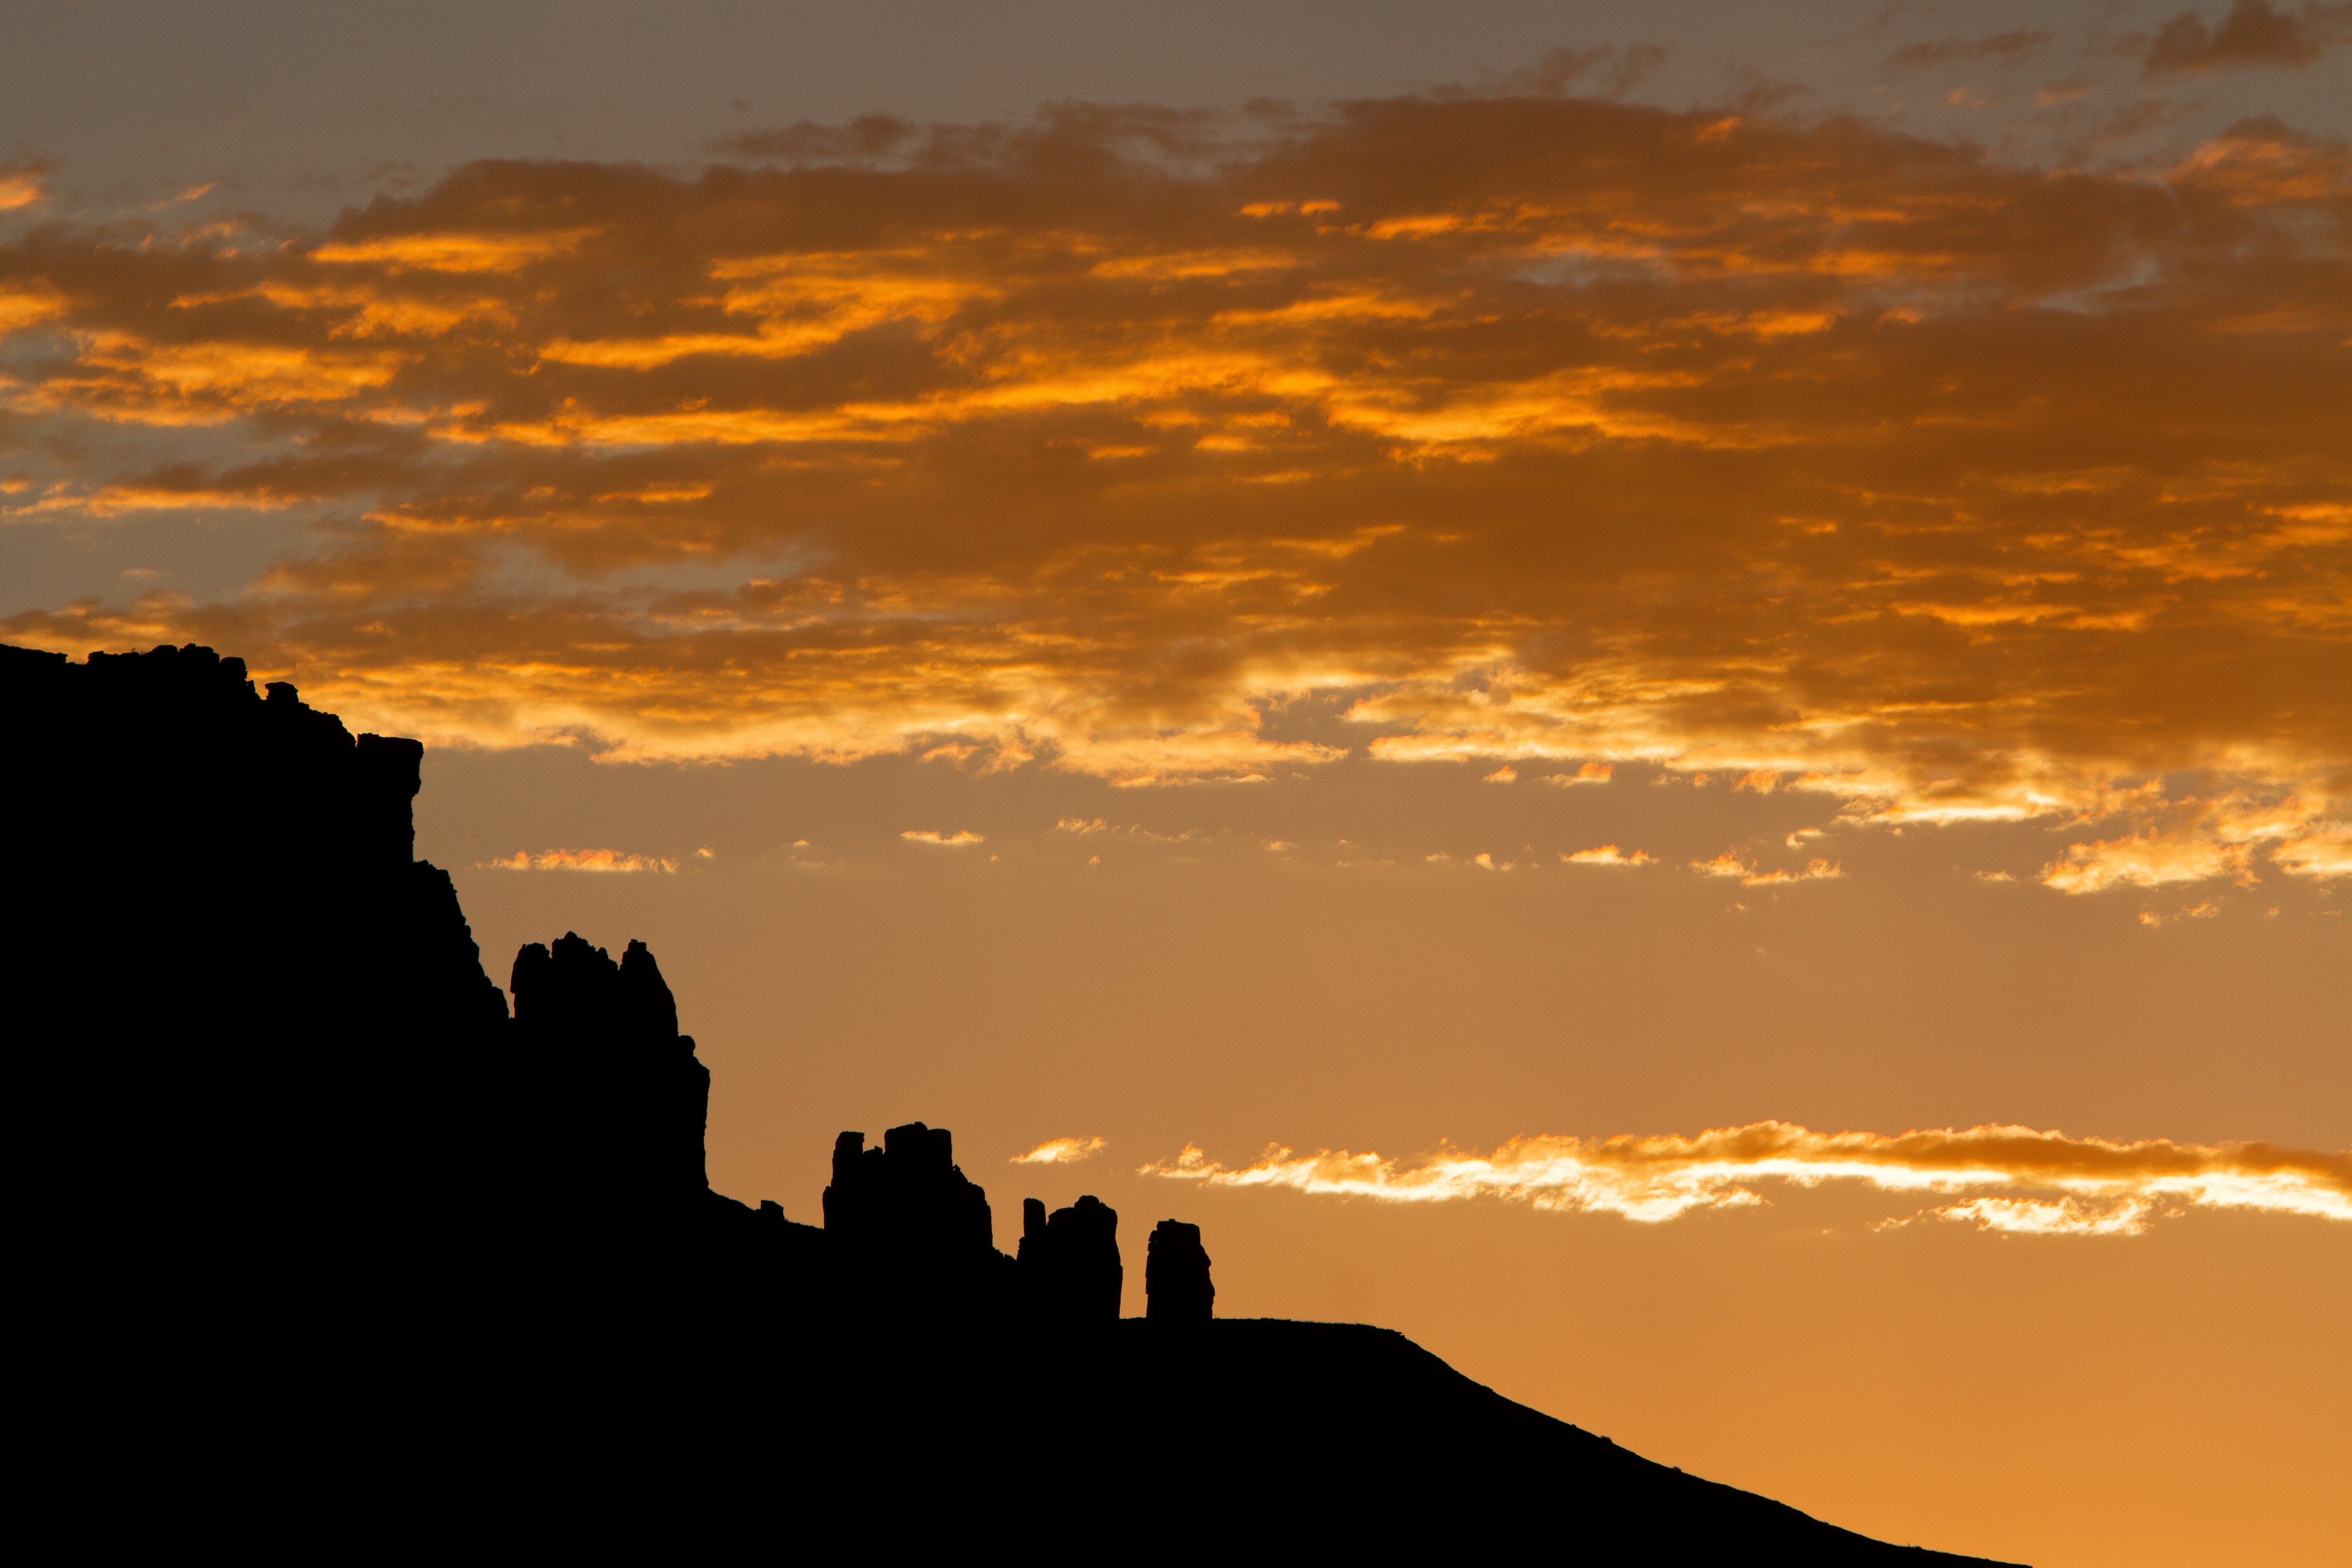
landscape, horizon, mountain, cloud, sky, sun, sunrise, sunset, skyline, sunlight, morning, dawn, atmosphere, dusk, evening, scenic, usa, colorful, rocks, hills, clouds, utah, silhouettes, moab, afterglow, canyonlands national park, red sky at morning